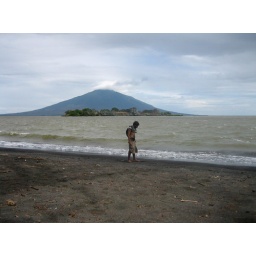
Charco Verde with Volcan Maderas in background... hidden black sand beach in a nature reserve